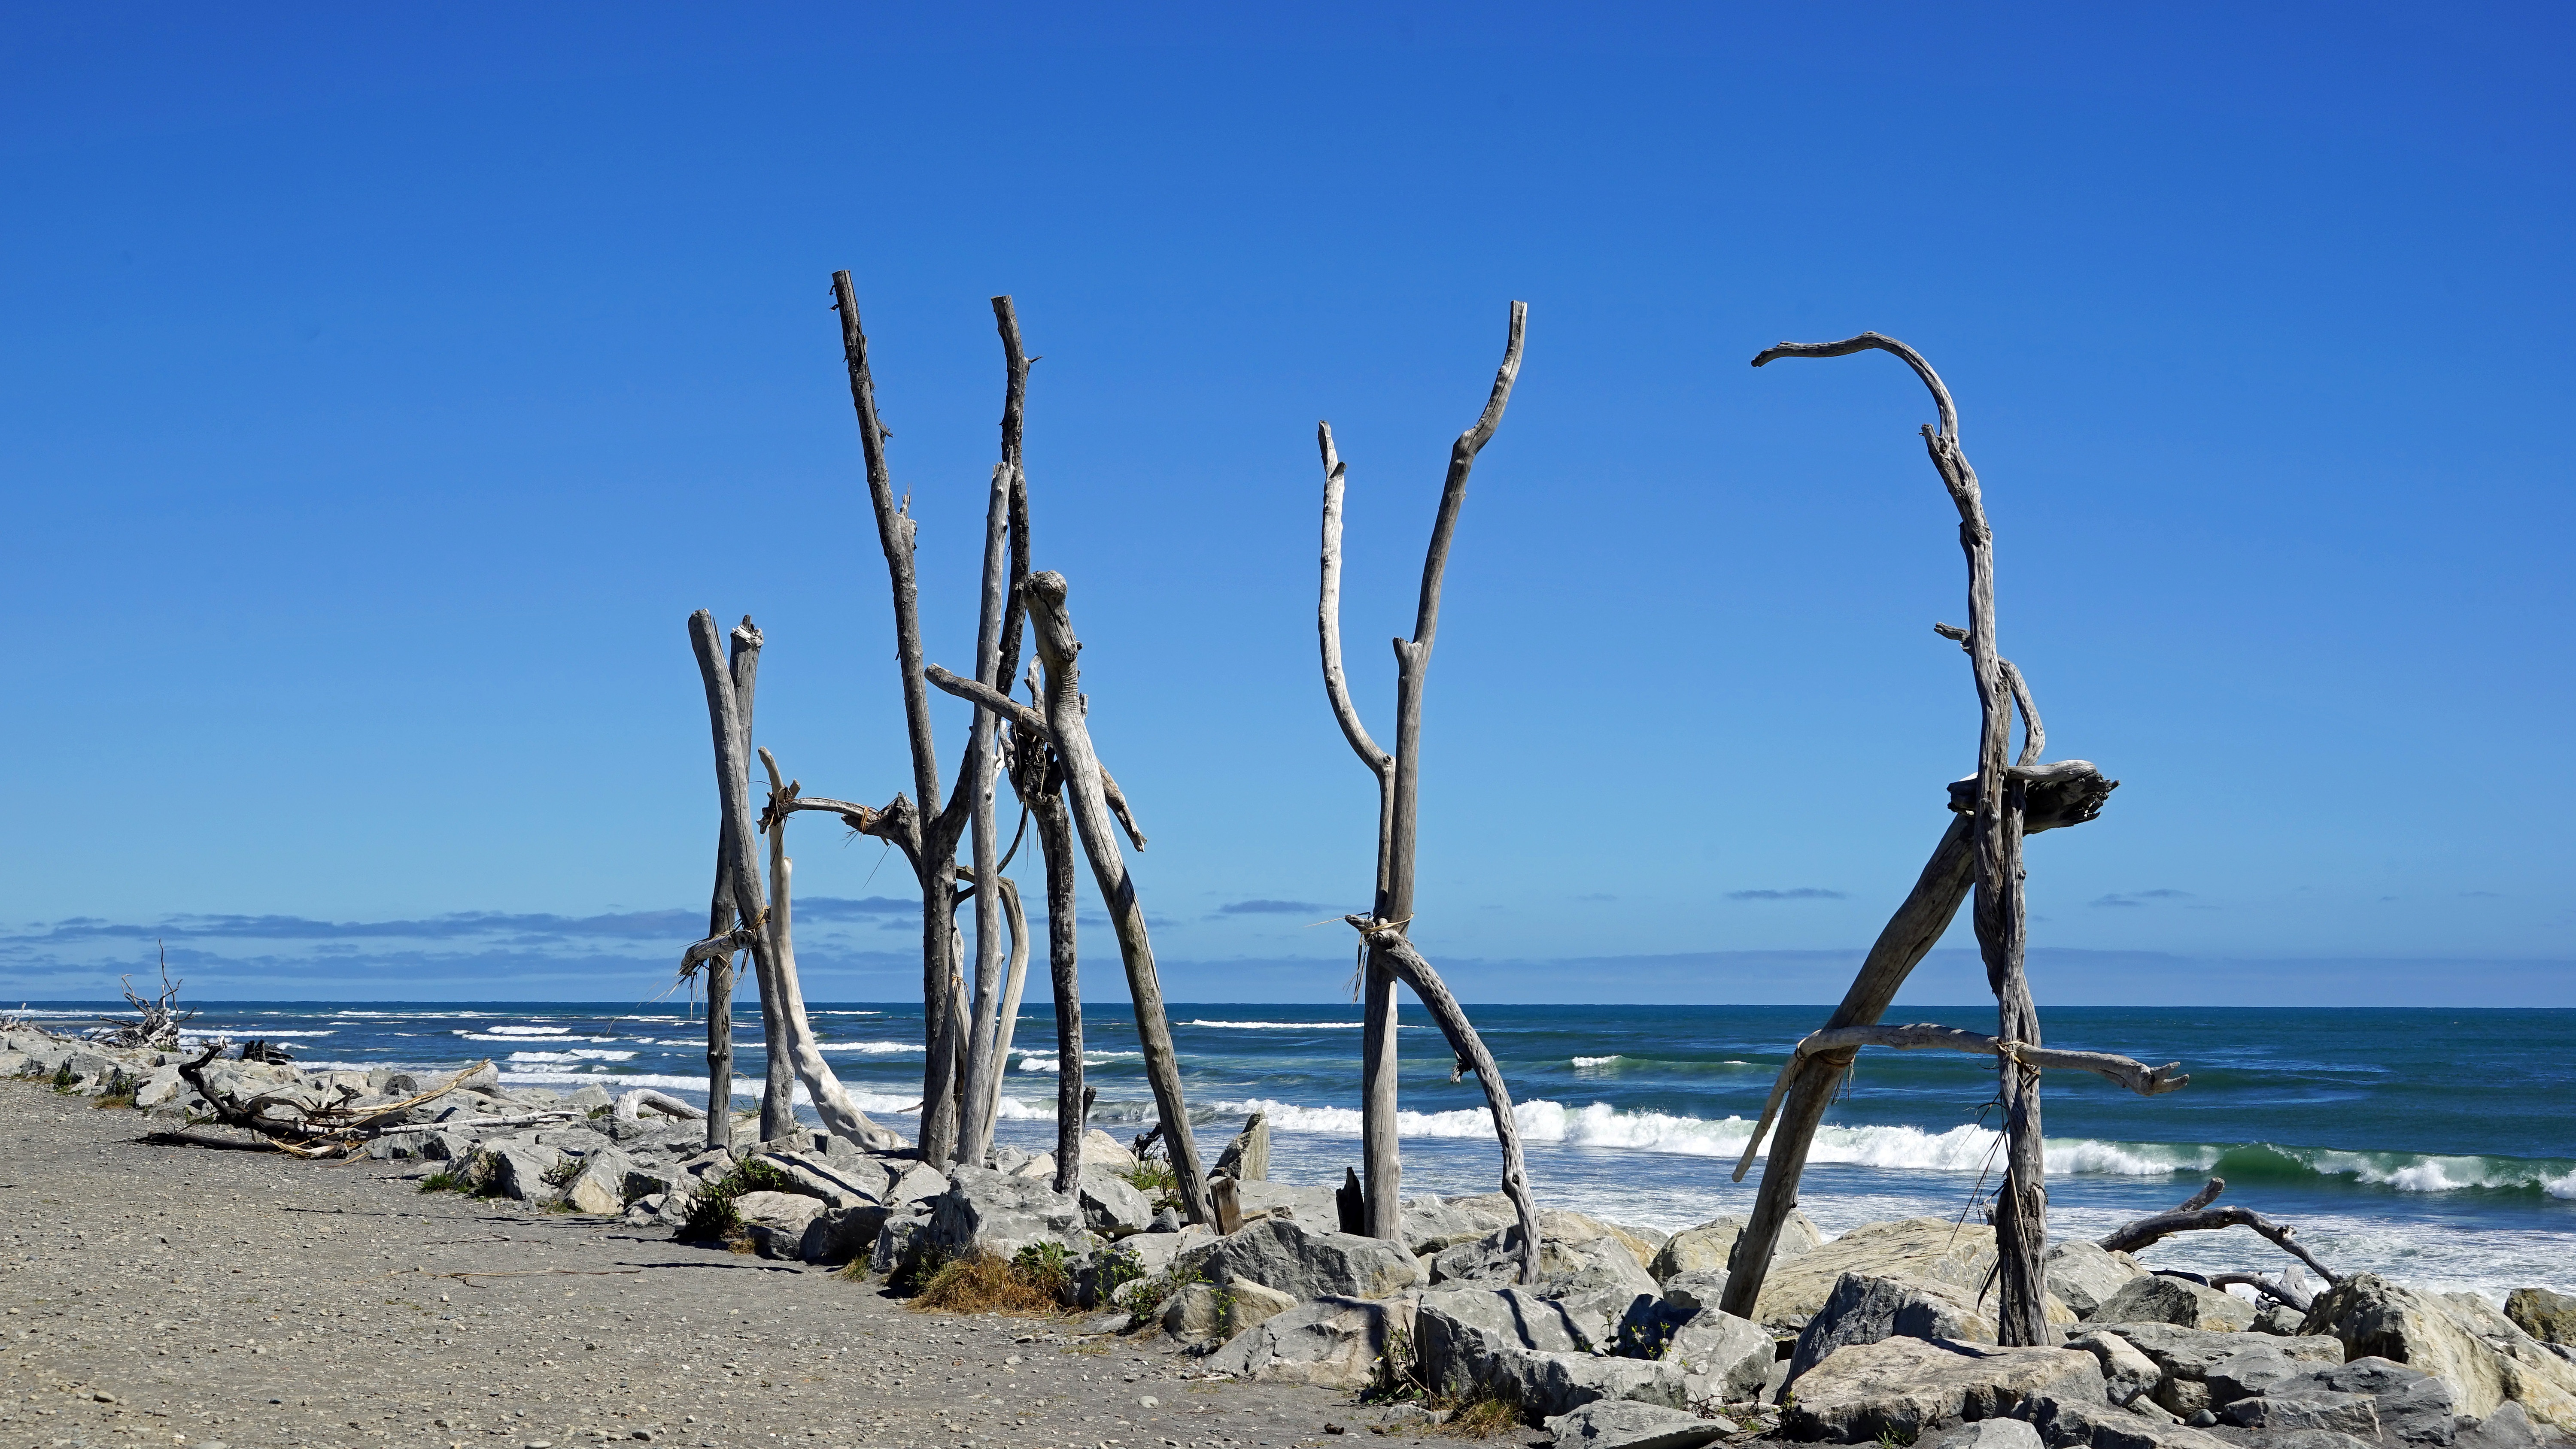
beach, sea, coast, sand, ocean, horizon, wood, shore, wave, wind, vacation, bay, body of water, new zealand, habitat, cape, south island, drift wood, hokitika beach